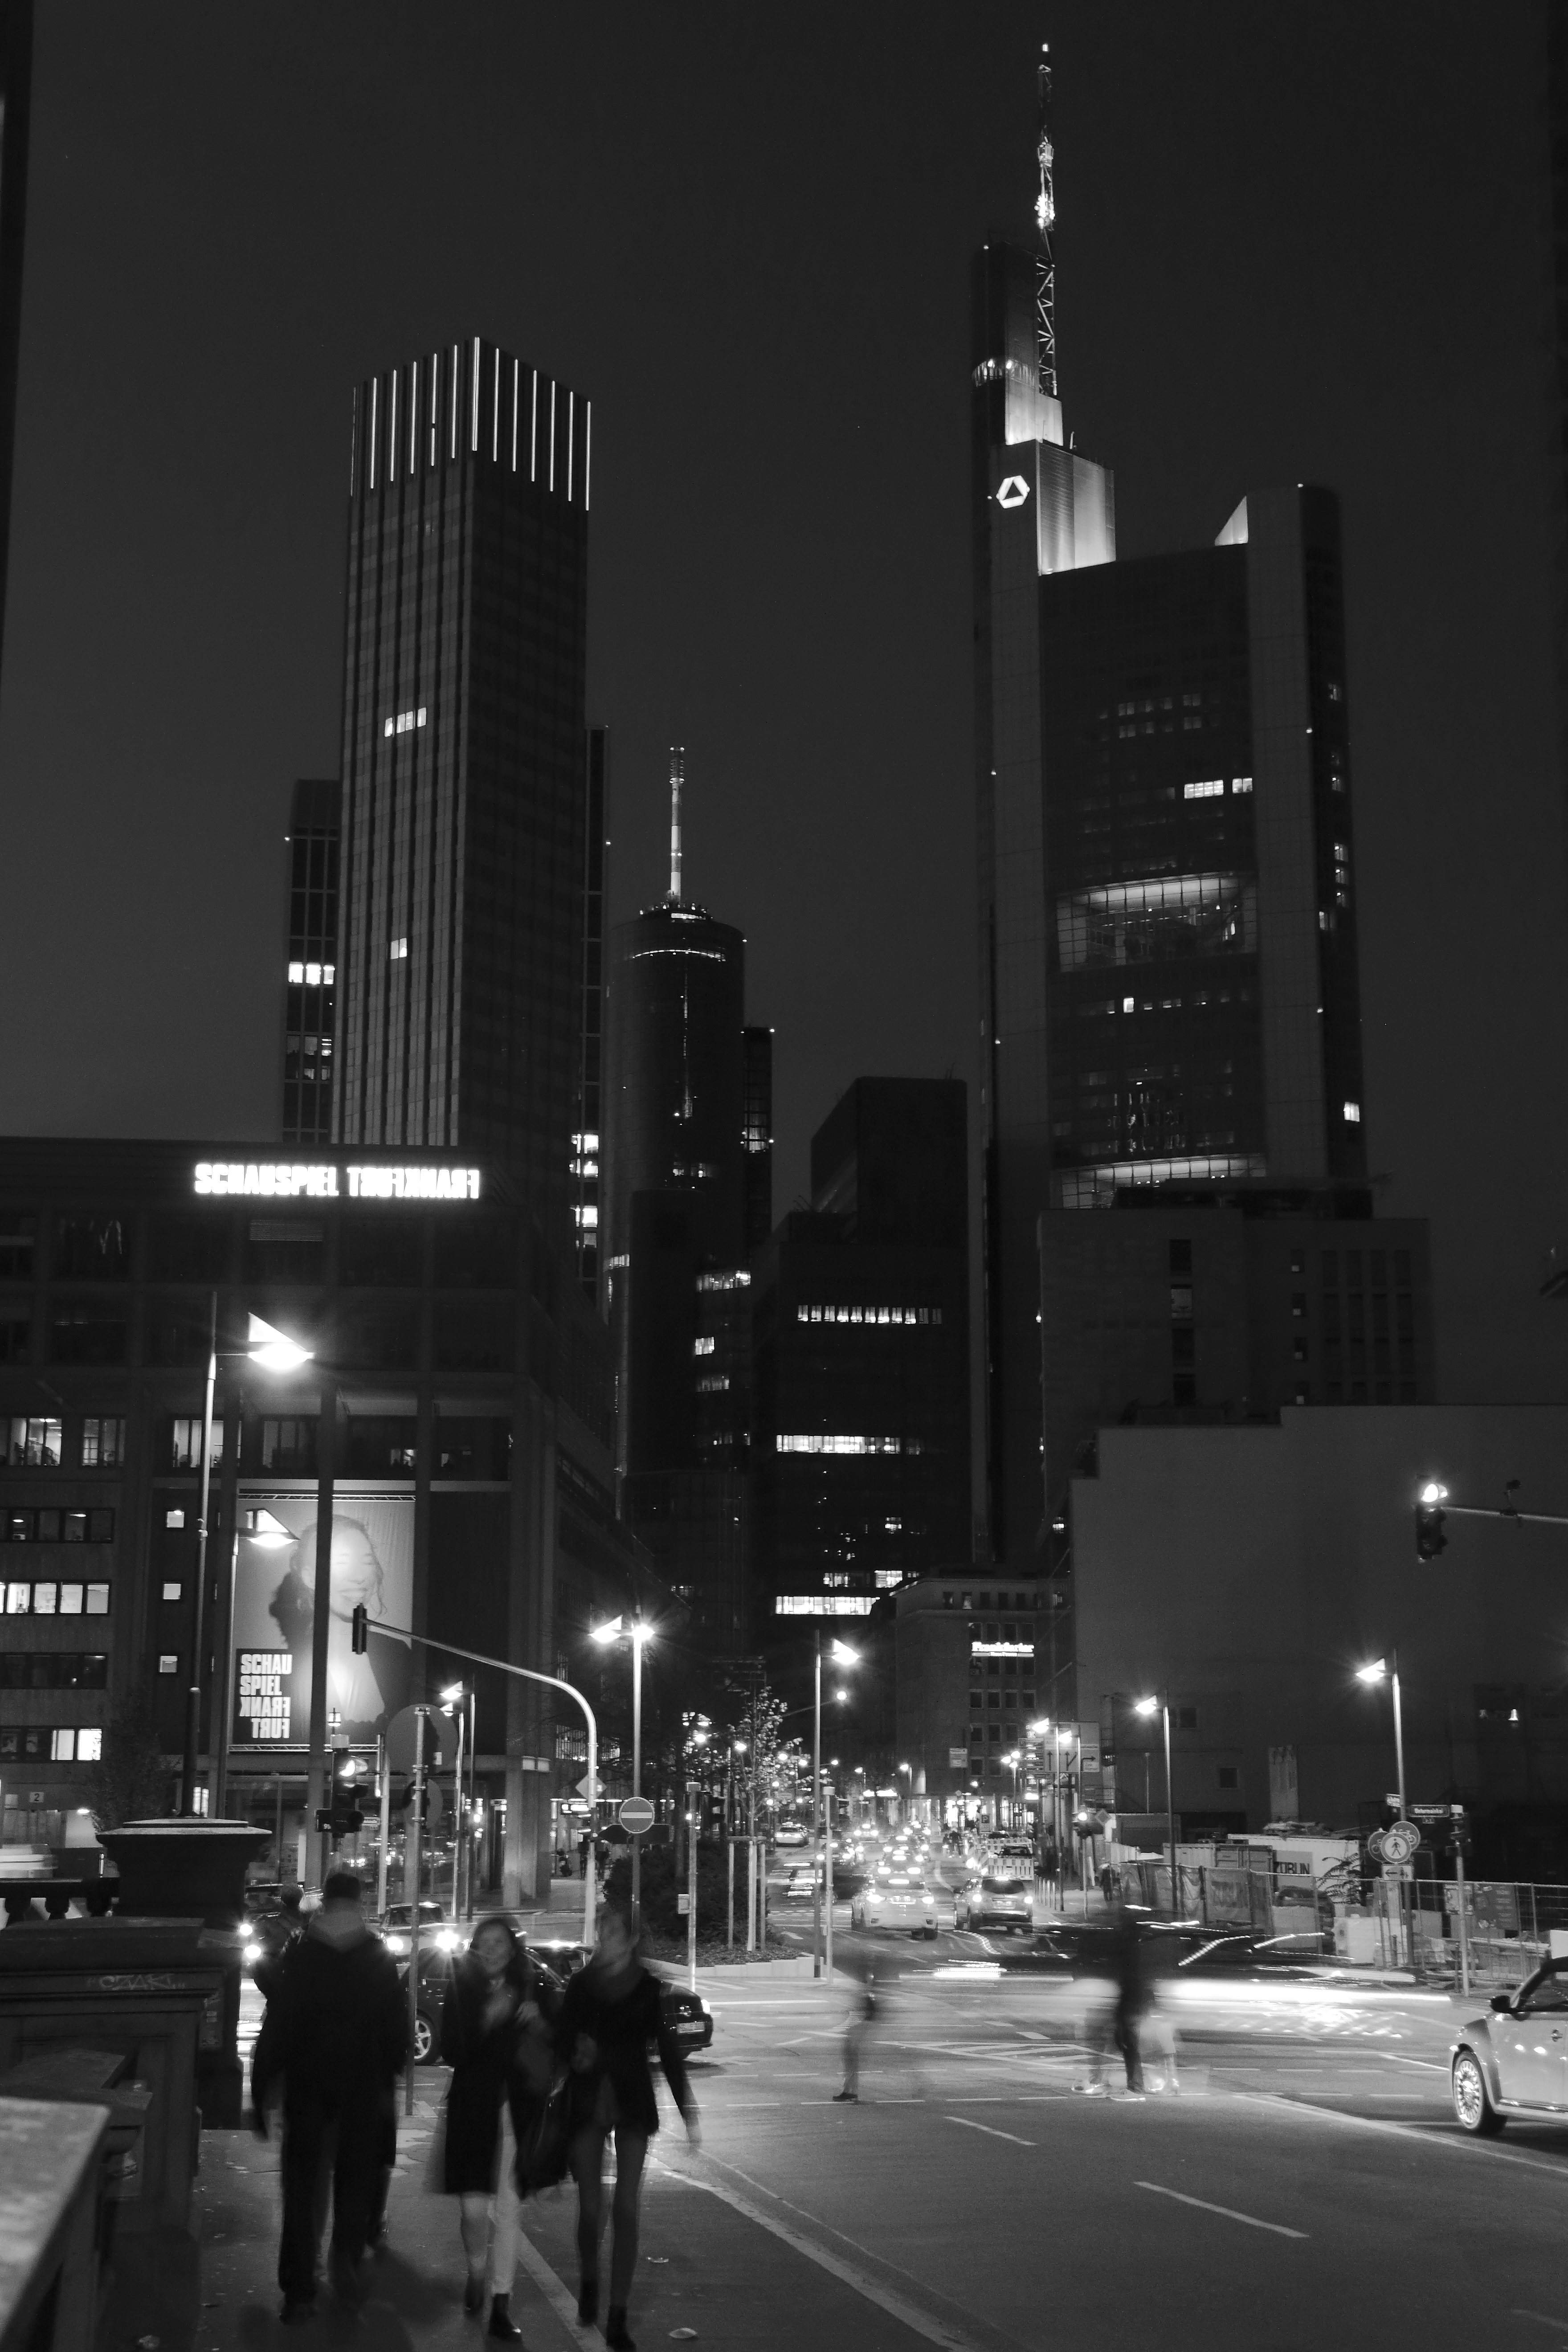
black and white, road, skyline, street, night, city, skyscraper, cityscape, downtown, evening, darkness, black, monochrome, lighting, bw, blackandwhite, blackwhite, infrastructure, germany, alemania, allemagne, sw, schwarzweiss, schwarzweis, shape, frankfurtmain, frankfurtammain, frankfurtam, frankfurtamain, germania, hesse, hassia, hessen, frankfurt, schwarzweissfotografie, schwarzweisfotografie, metropolis, urban area, monochrome photography, human settlement, metropolitan area